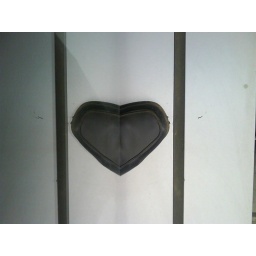
I protruded the shoe from the small cavity below a glass parapet and captured the shoe and its reflection from above.